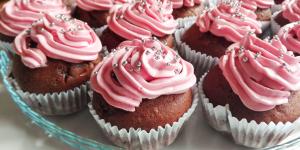
cupcakes de chocolate con frosting de frambuesa